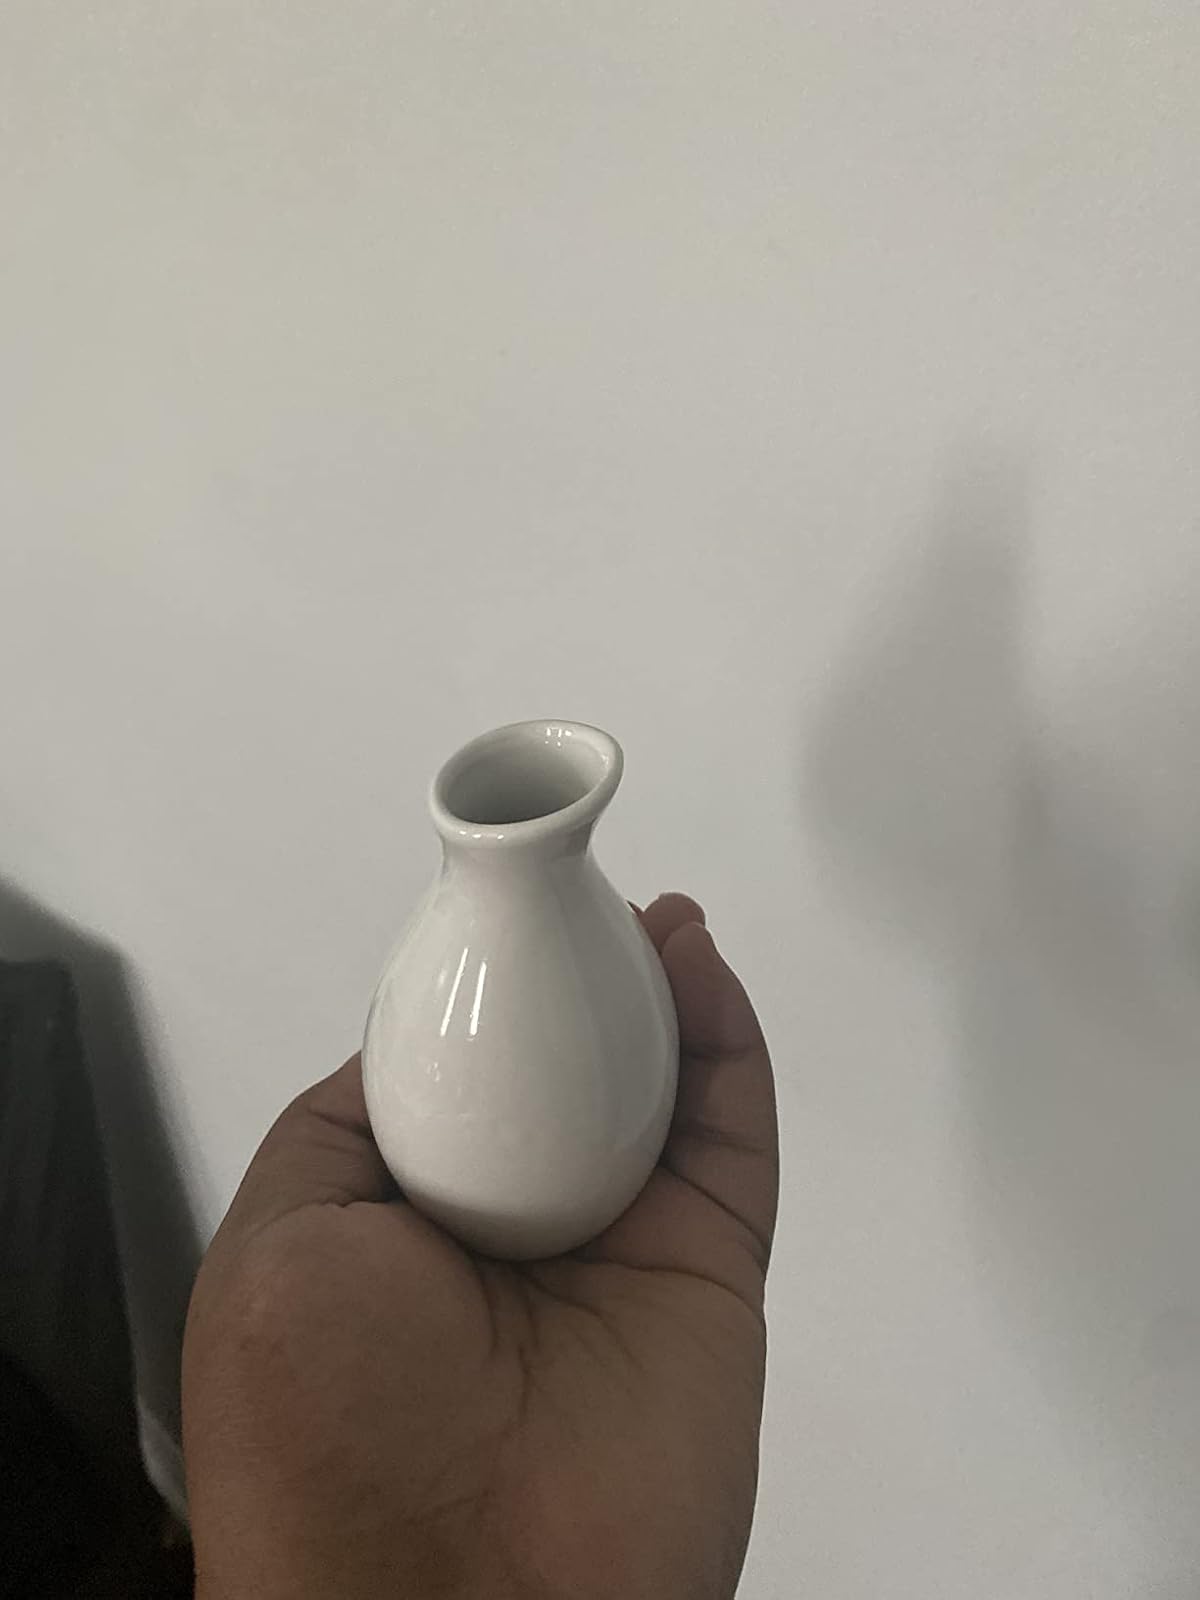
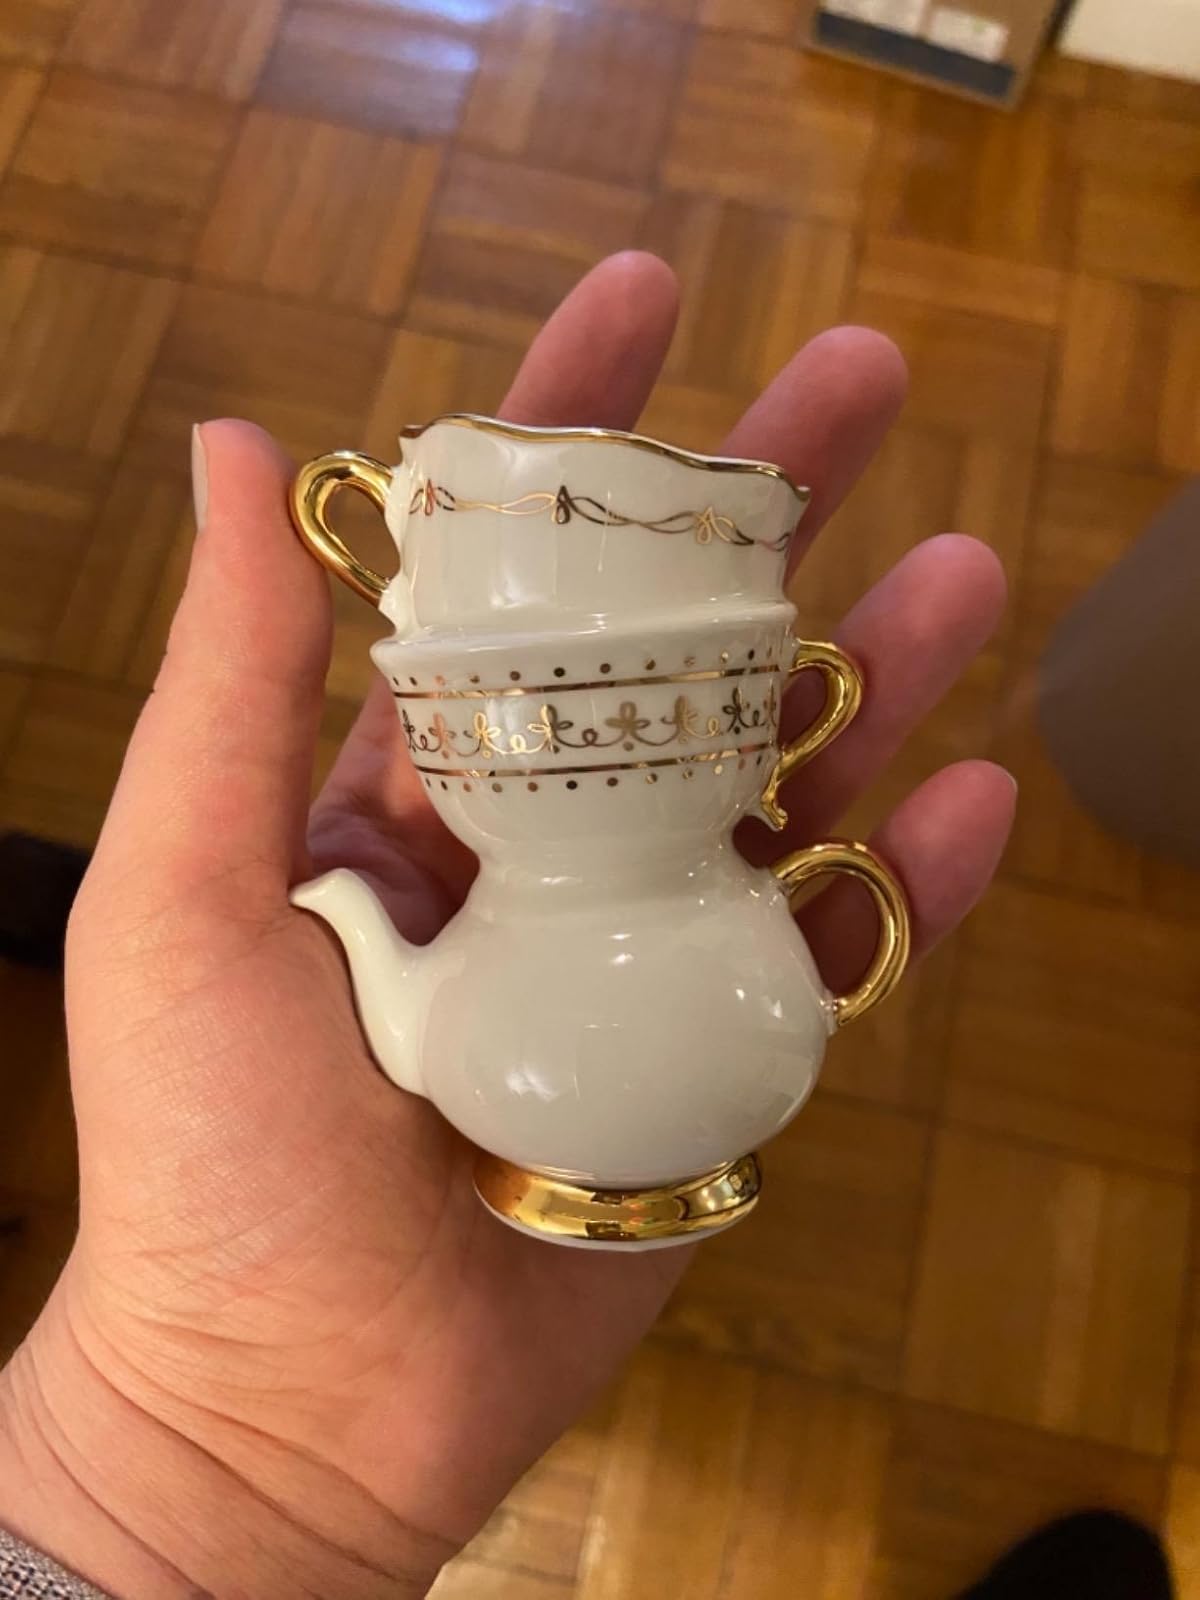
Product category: vase
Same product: no